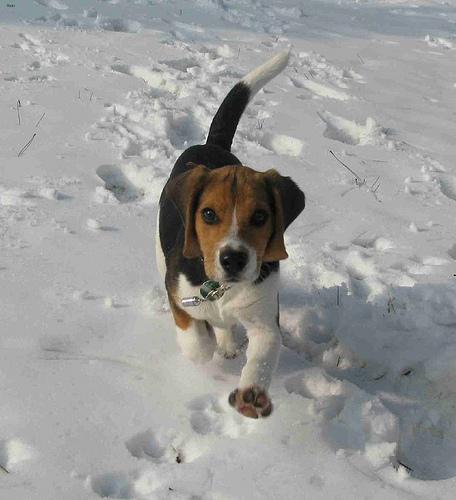
Breed: beagle